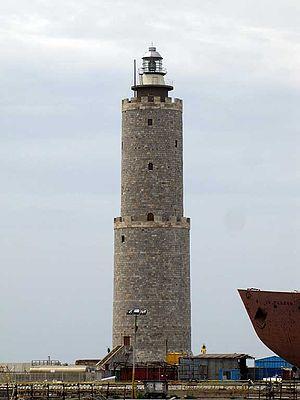
Le phare de Livourne est un grand phare actif situé sur le front de mer de Livourne, dans la région de Toscane en Italie. Il est géré par la Marina Militare.